Learning by teaching

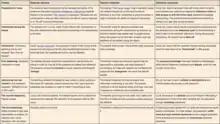
LdL, modeled on the structure of the brain by Martin

After preparation by the teacher, students become responsible for their own learning and teaching. The new material is divided into small units and student groups of not more than three people are formed.